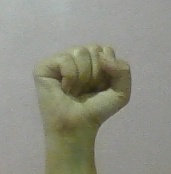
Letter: saad